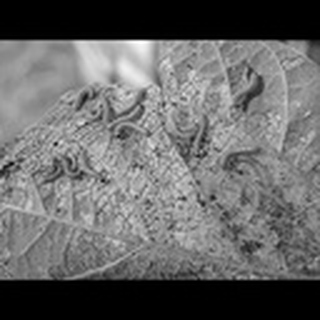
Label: cotton_army_worm